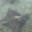
Label: ray